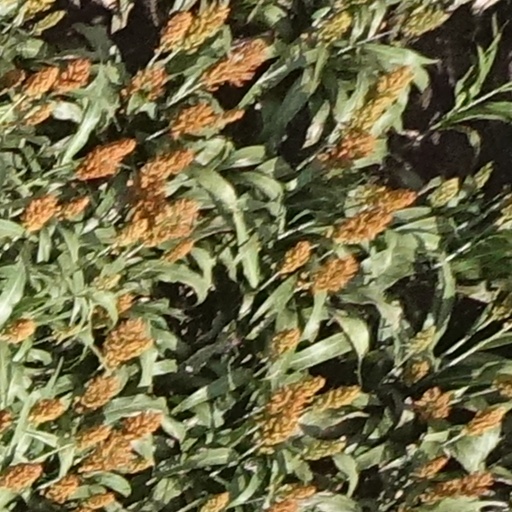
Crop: sorghum